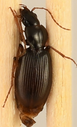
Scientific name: Synuchus impunctatus
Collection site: Bartlett Experimental Forest NEON (BART), plot BART_018